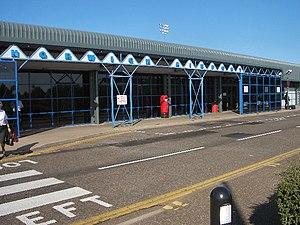
L'aéroport international de Norwich est un aéroport situé à Norwich dans le comté de Norfolk en Angleterre. En 2014, l'aéroport de Norwich était le 29ᵉ plus fréquenté du Royaume-Uni.